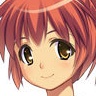
Portrait style: Anime Portrait